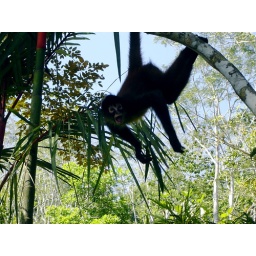
monkey in tree